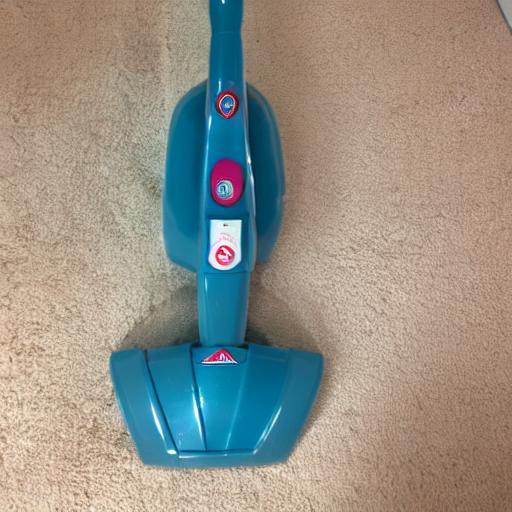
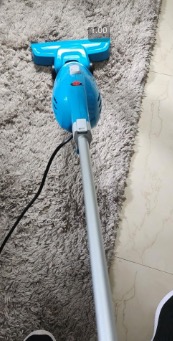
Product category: items_vacuum
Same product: no